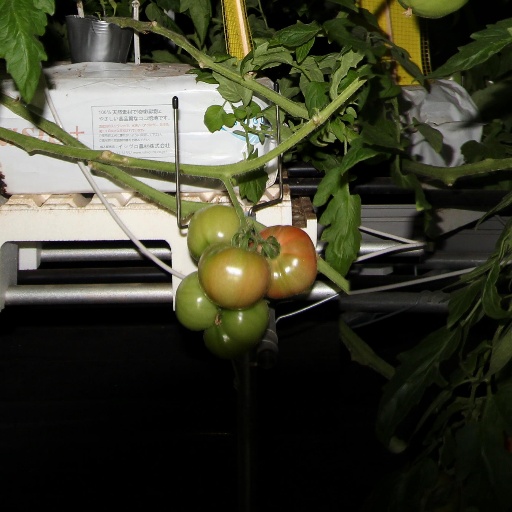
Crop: tomato